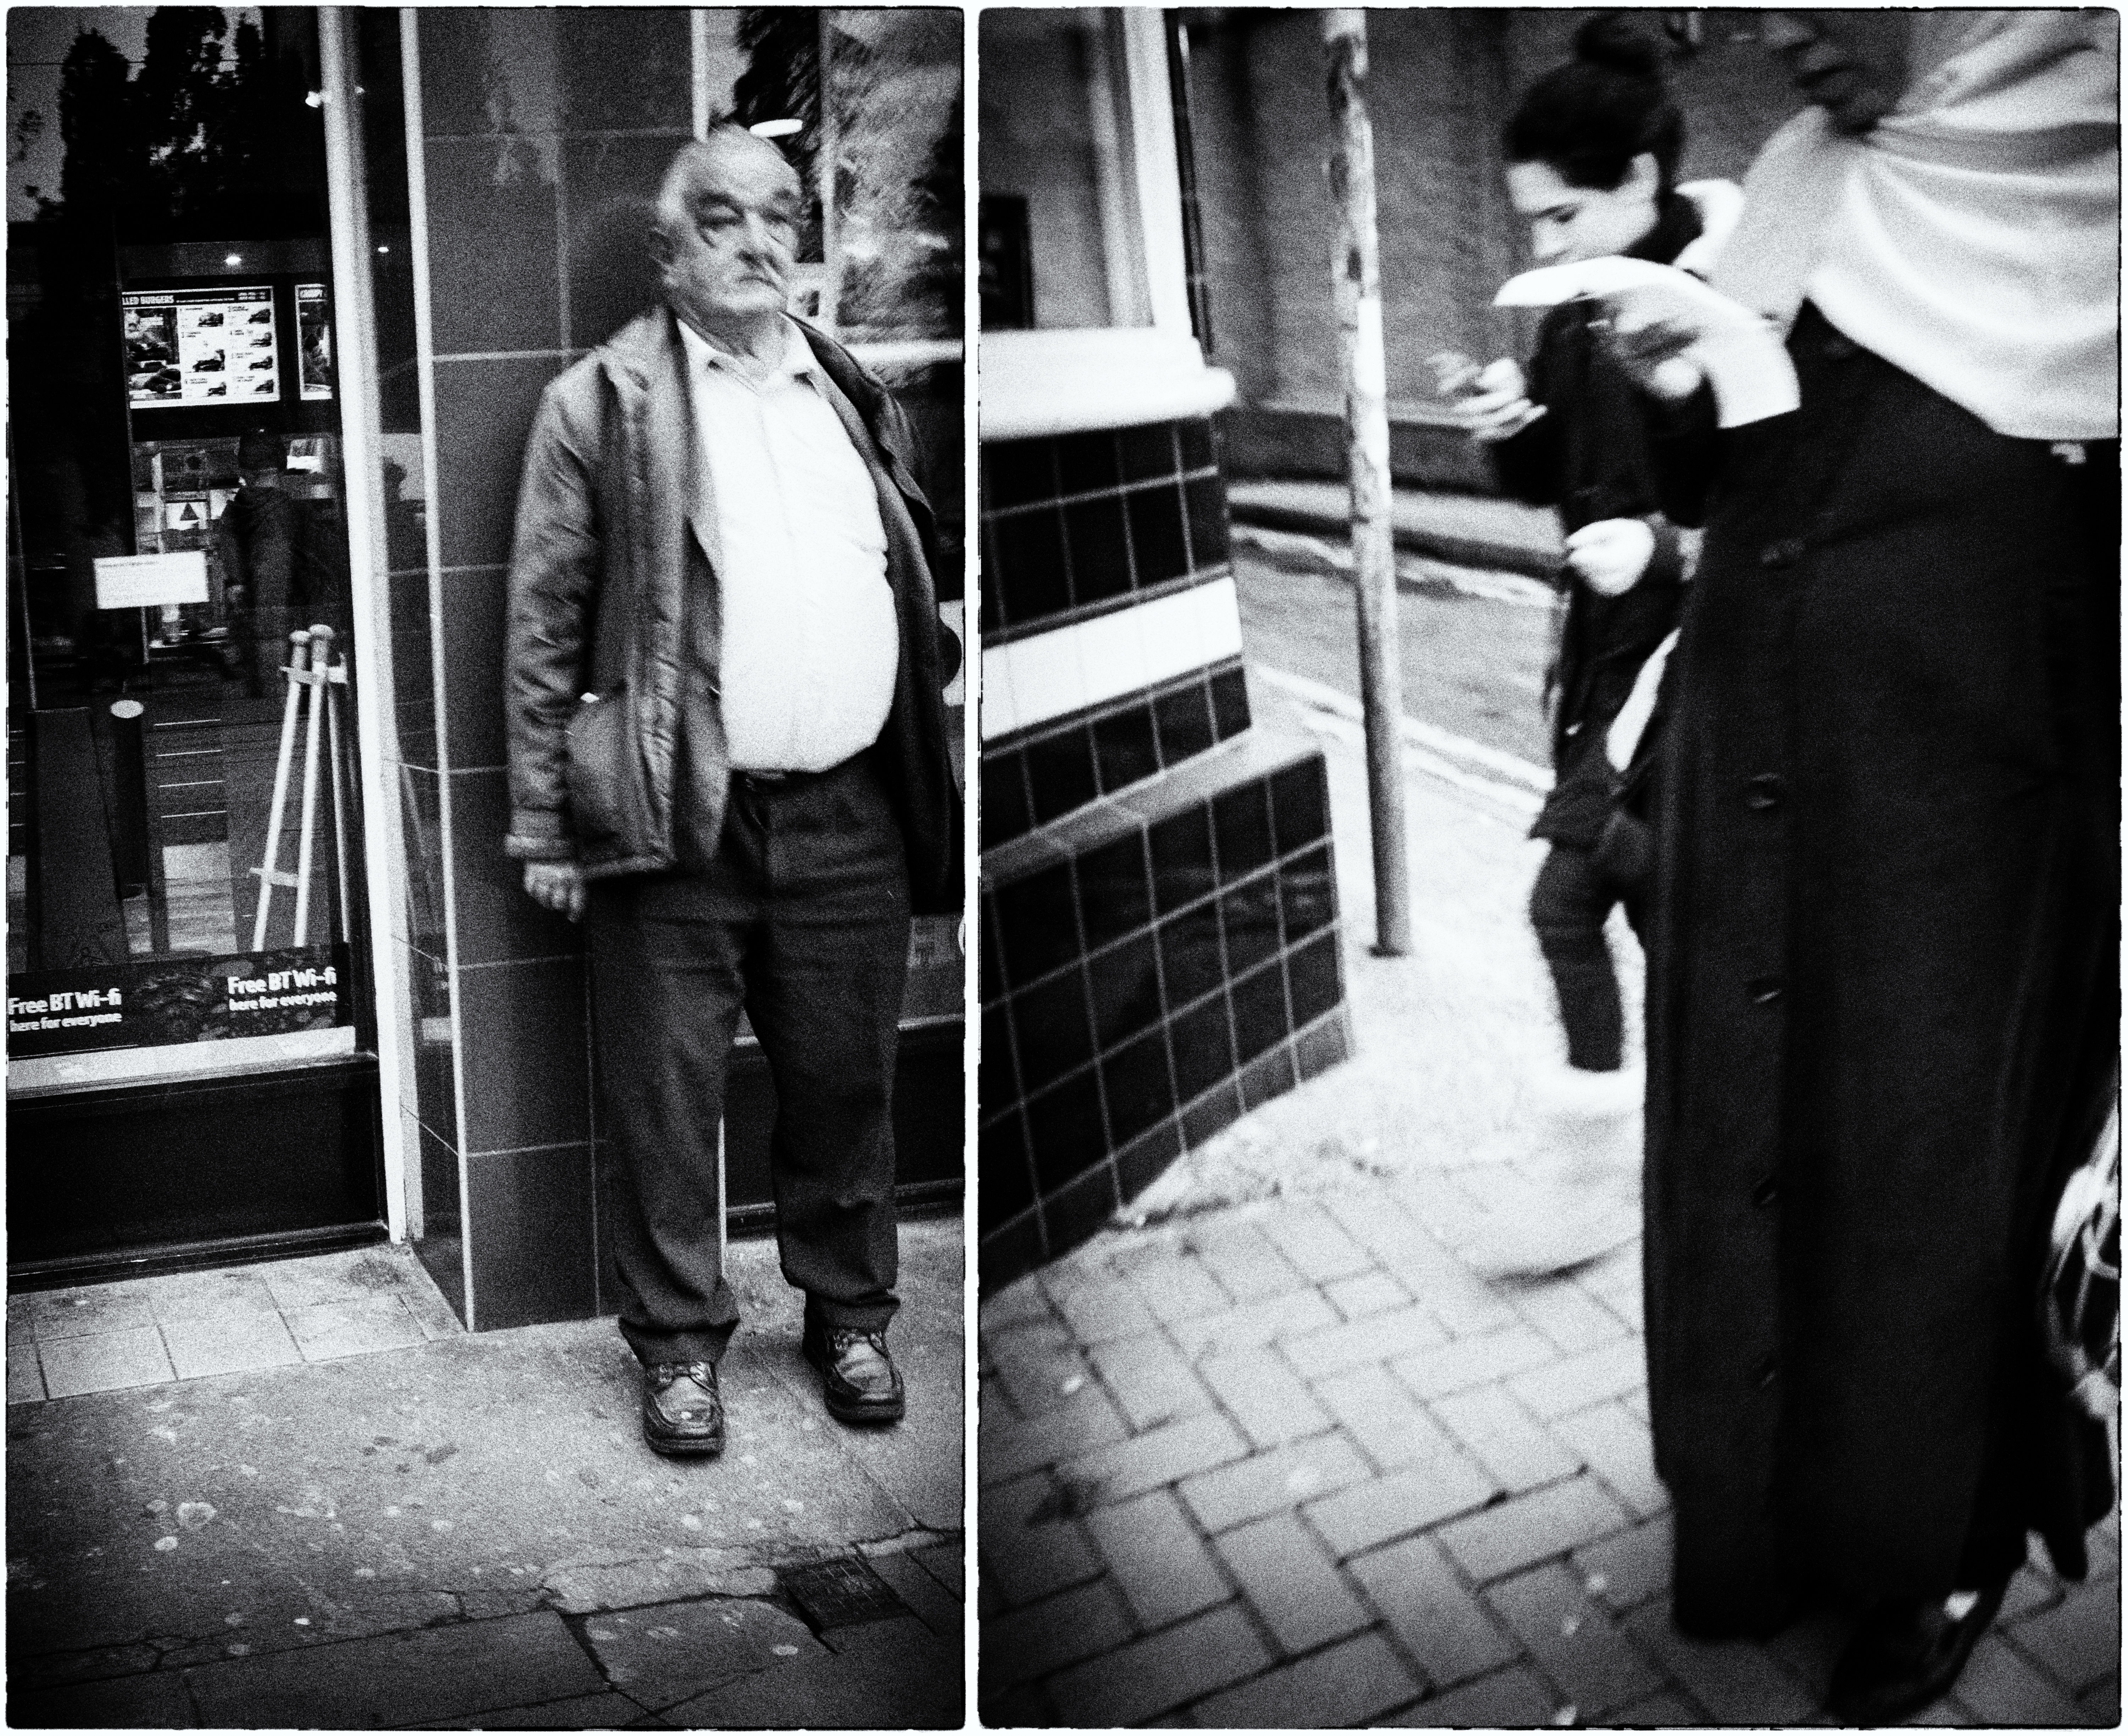
man, black and white, road, white, street, photography, black, monochrome, uk, streetphotography, england, bw, manchester, project, streets, manstreet, cool image, gentleman, photograph, i, monochrome photography, film noir